Cacapon River

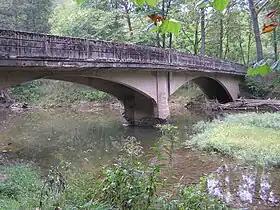
North River near North River Mills, West Virginia.

The Cacapon River meanders into Morgan County at Largent where Cacapon Road (West Virginia Route 9) passes over it and the river is met by Stony Creek. It continues its meandering course northeast between Sideling Hill and Little Mountain until Fisher's Bridge where it is joined to its east by the western flanks of Cacapon Mountain. Tonoloway Ridge (992 feet/302 m) then bounds the Cacapon River to its west until it reaches the railroad hamlet of Great Cacapon. After passing under the WV 9 and old Baltimore and Ohio Railroad bridges, the Cacapon River joins the Potomac.